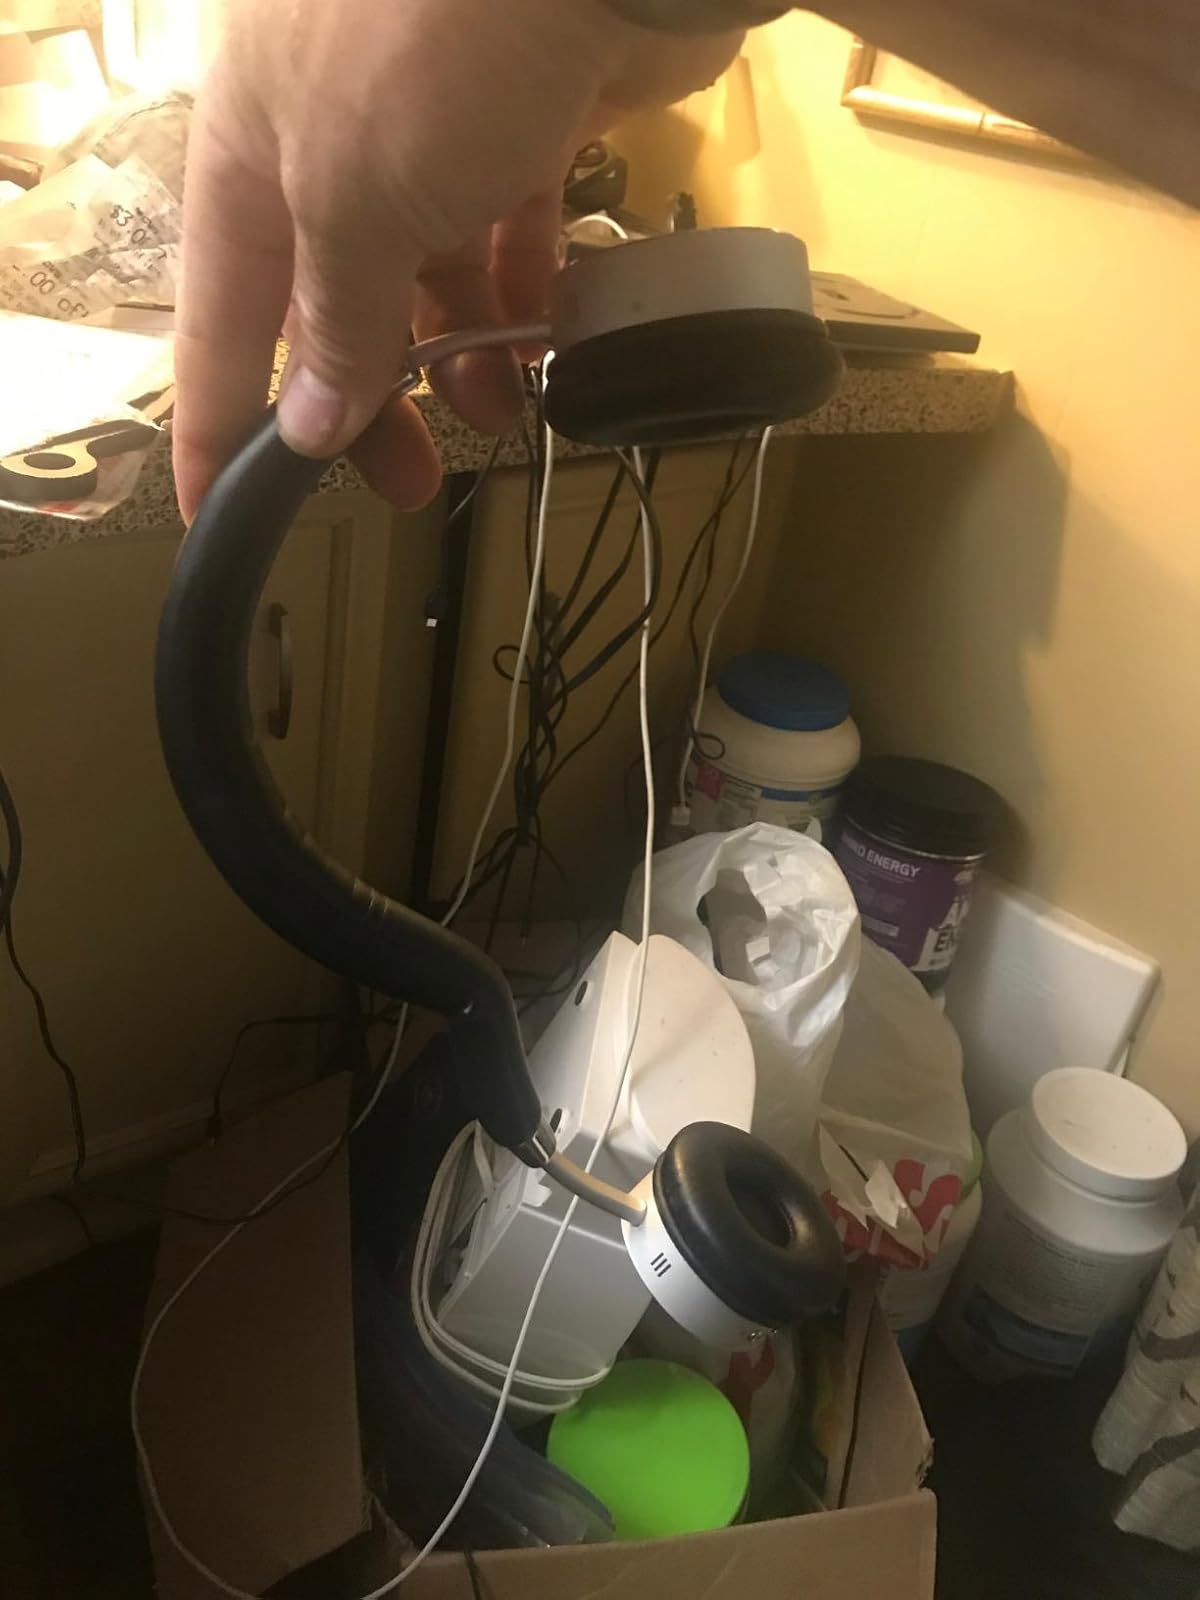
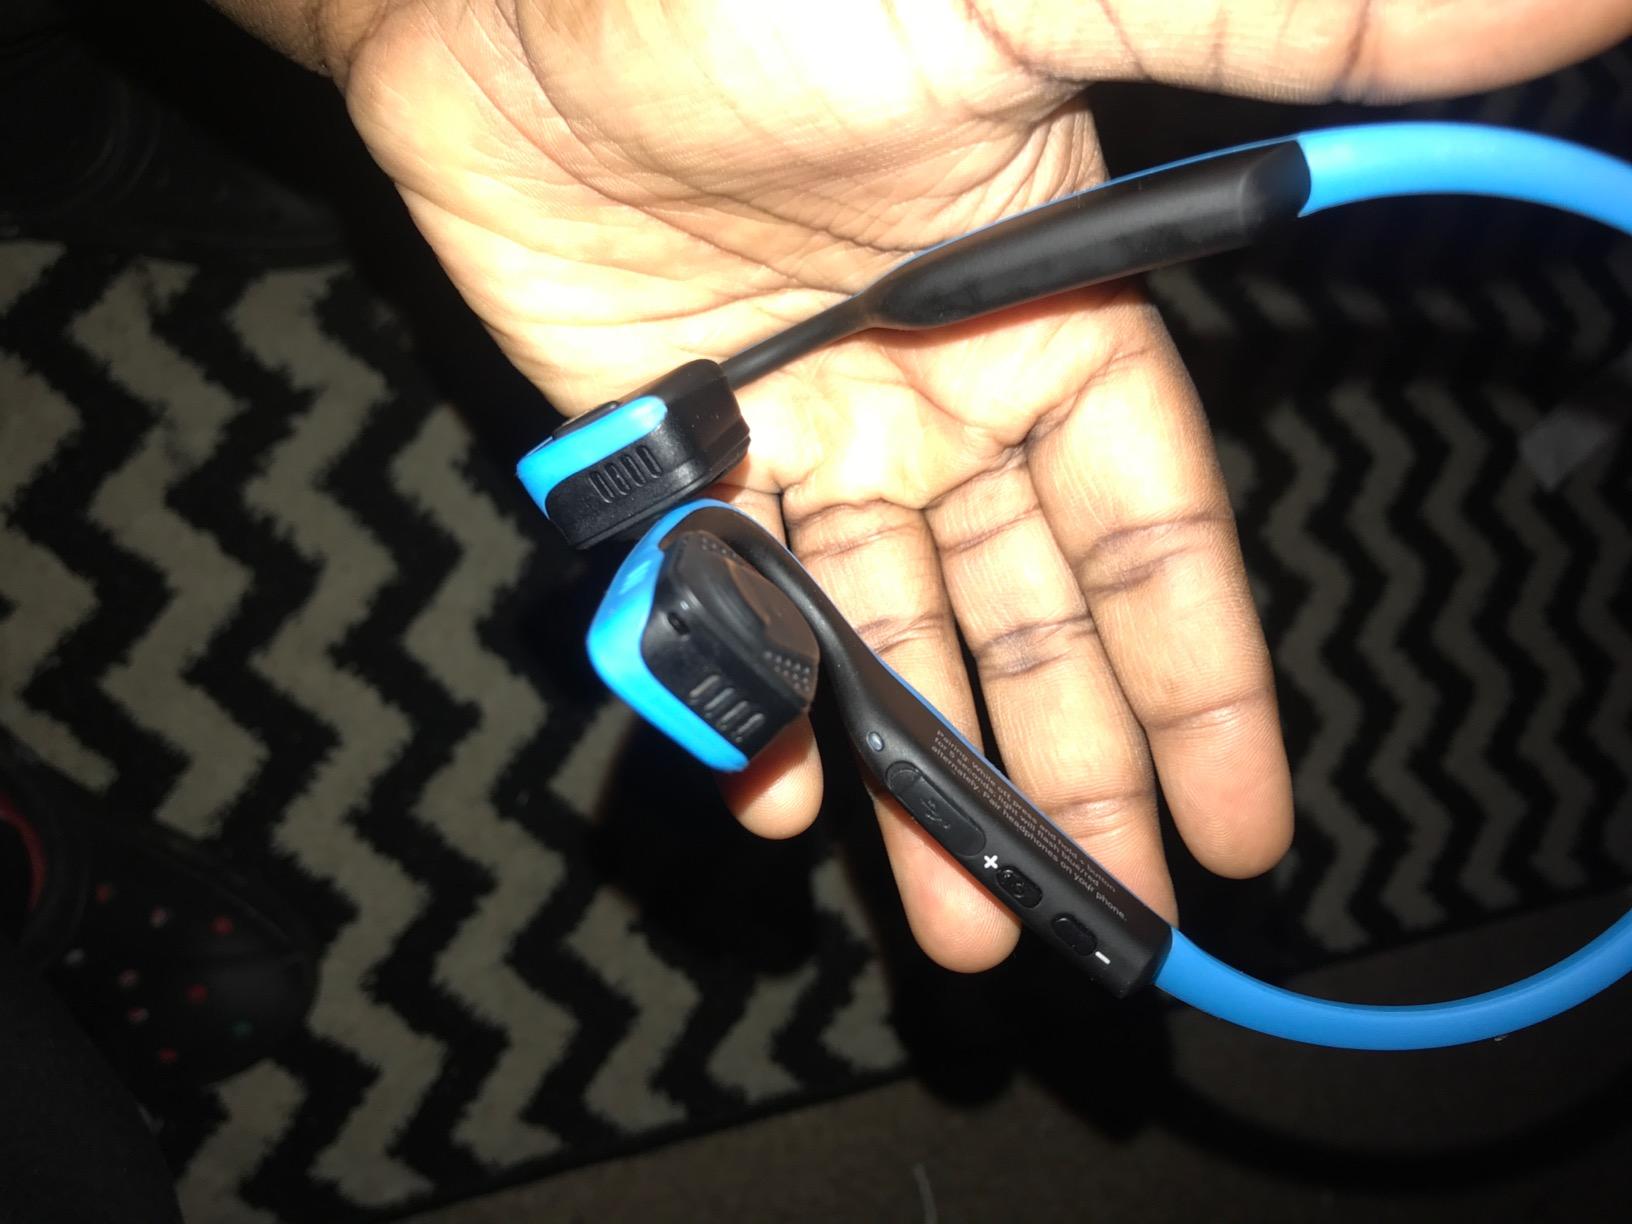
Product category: headphones
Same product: no